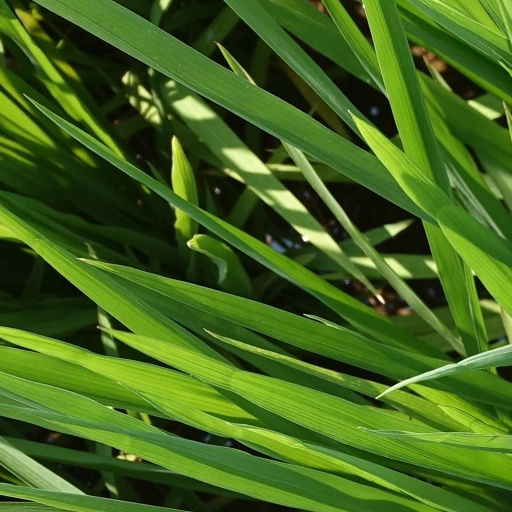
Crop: rice